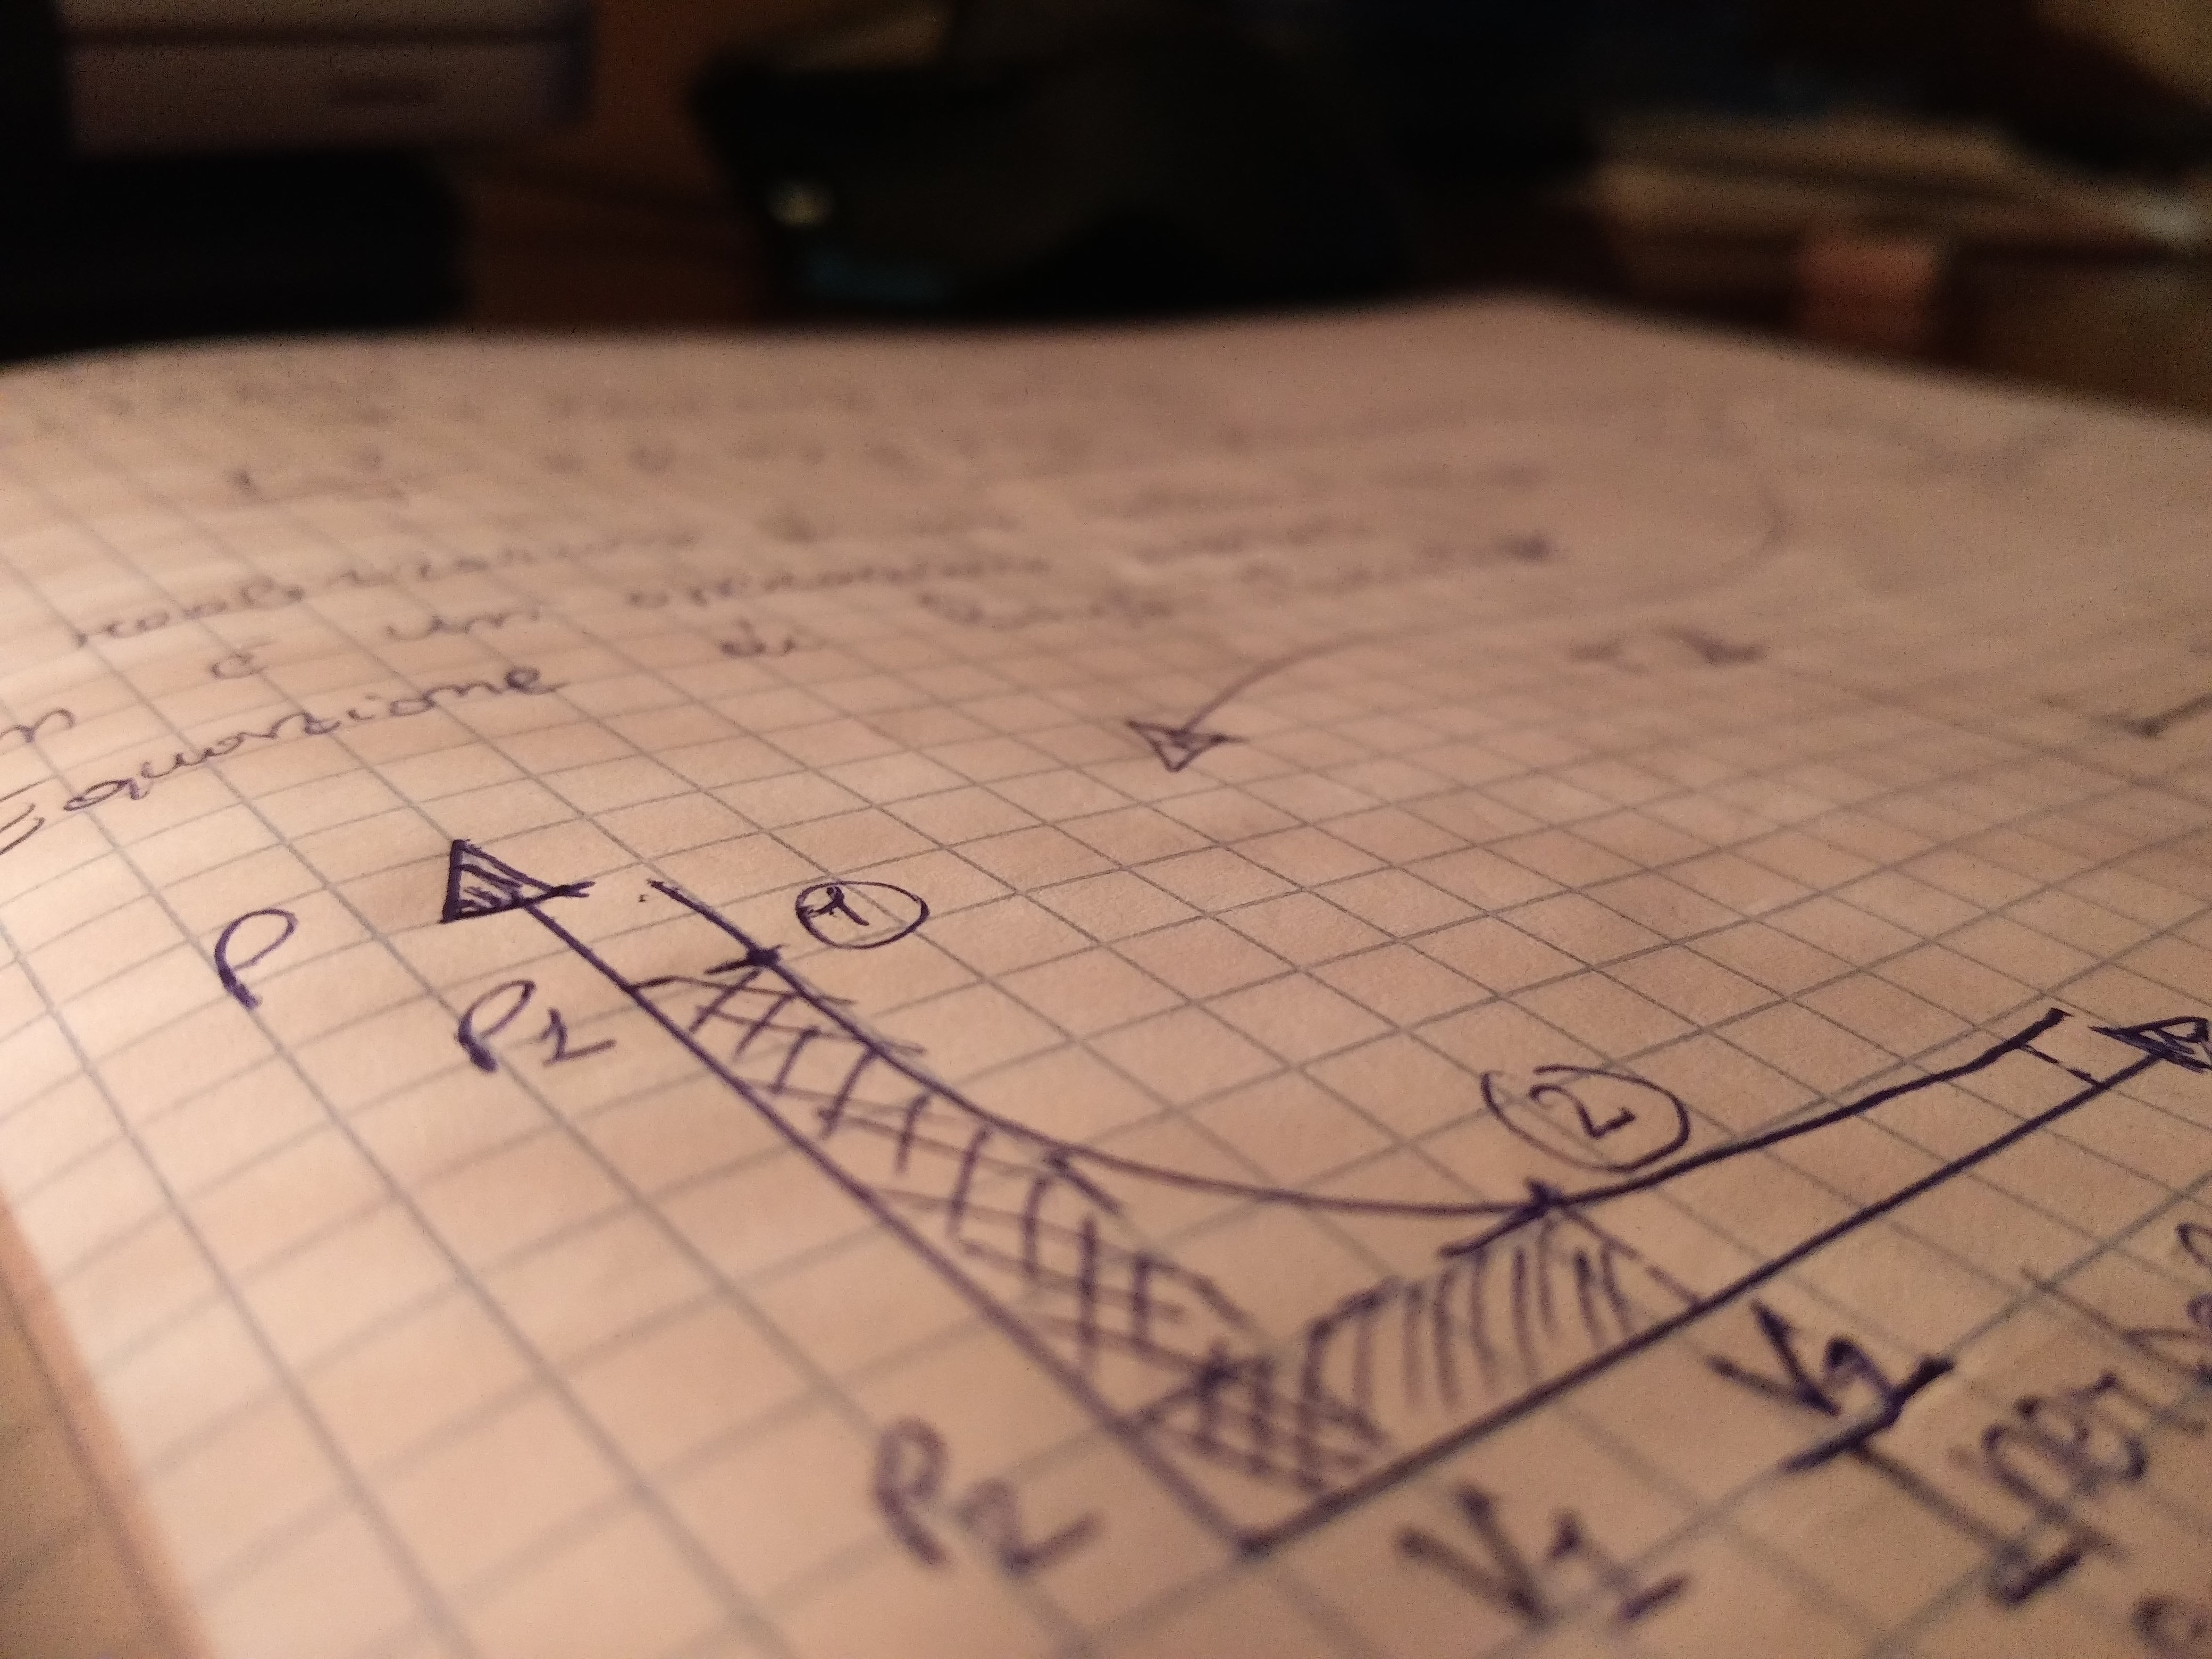
writing, hand, wood, number, pattern, line, circle, close up, sketch, drawing, design, handwriting, calligraphy, shape